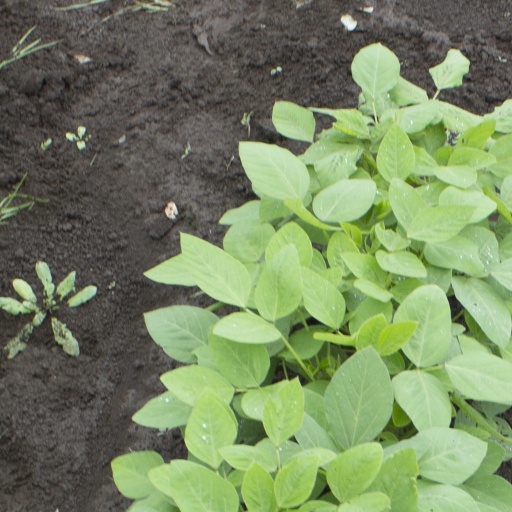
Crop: soybean